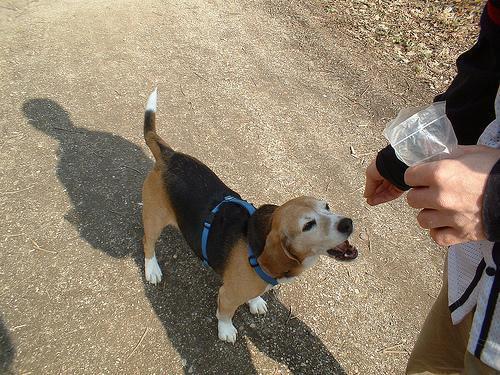
beagle